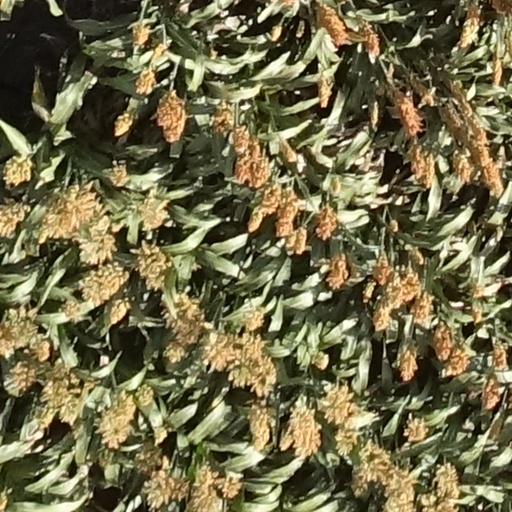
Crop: sorghum